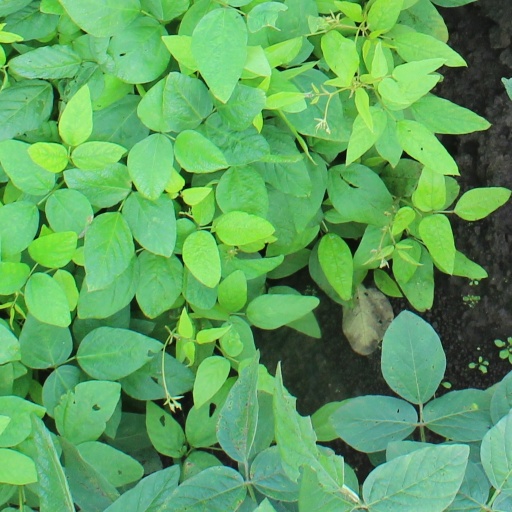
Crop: soybean